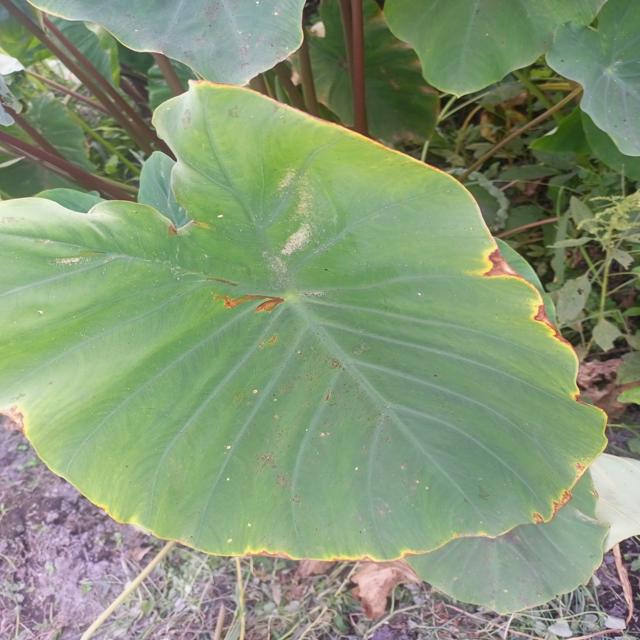
Label: Mid_Blight